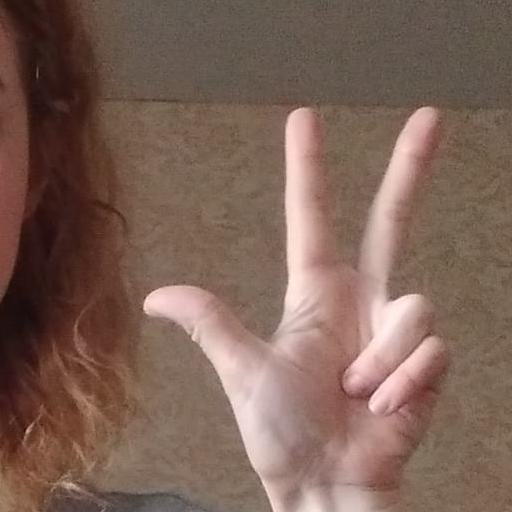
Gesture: three2